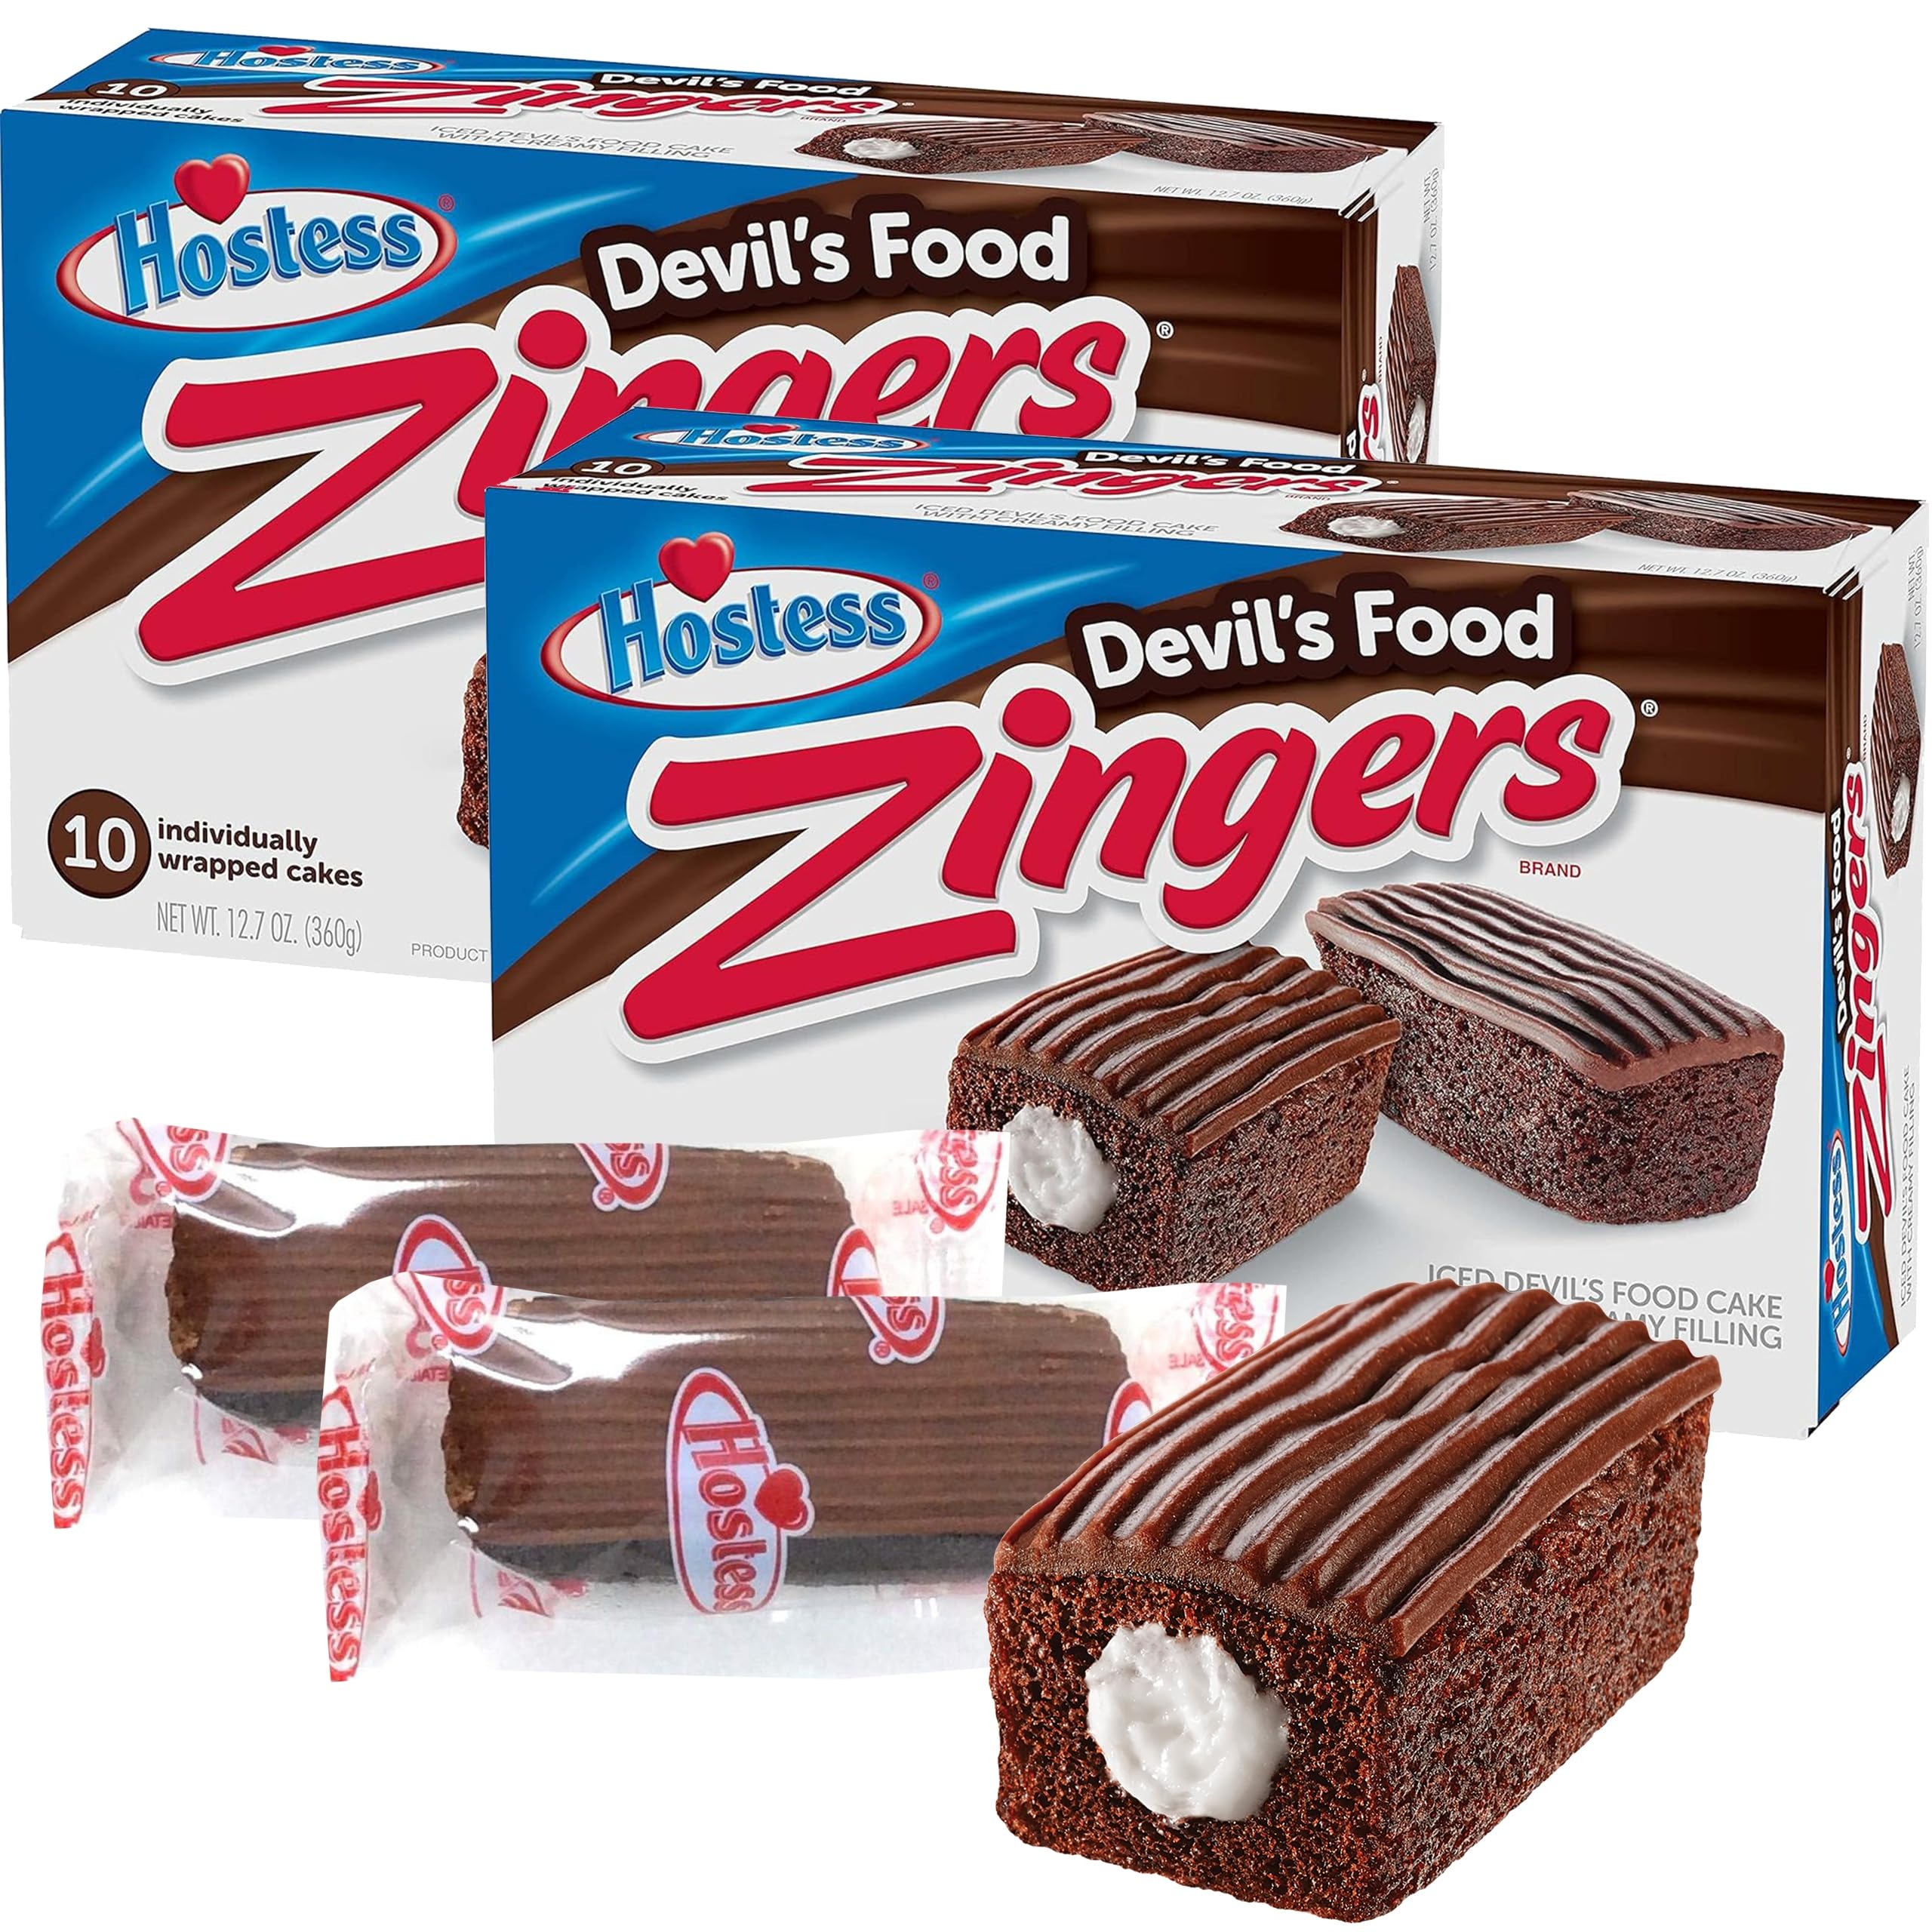
Item Name: Hostess Cakes Zingers Devil's Food Zingers, 10 Piece (Pack of 2)
Bullet Point: LIVE YOUR MOSTESS, and take ZINGERS along for any adventure in your bag or lunchbox.
Product Description: <b>HOSTESS ICED DEVIL’S FOOD ZINGERS</b><br> <br>Get ready to indulge! With two (2) packs of Hostess Iced Devil’s Food Zingers, you’ll have a total of 20 delicious snack cakes to enjoy. Perfect for sharing with friends and family—or keeping all to yourself (we won’t judge!).<br><br> <br><b>Rich, Luscious Chocolate Goodness</b><br> <br>These Zingers are a chocolate lover’s dream. Each cake features a rich Devil’s Food flavor, topped with a sweet icing and filled with a creamy center. Pair them with a cold glass of milk or your favorite drink for the ultimate treat.<br><br> <br><b>Grab-and-Go Convenience</b><br> <br>Life’s busy, but snacks should be easy. Each Zinger is individually wrapped, making them perfect for school lunches, road trips, or an afternoon pick-me-up. Toss one in your bag, and you’re good to go!<br><br> <br><b>Sweet Moments for Any Occasion</b><br> <br>From parties to family movie nights, Hostess Iced Devil’s Food Zingers are always a hit. Whether you’re sharing them with loved ones or enjoying some "me time," these snack cakes bring a little extra sweetness to every moment.<br><br> <br><b>A Quick Fix for Your Sweet Tooth</b><br> <br>Need a fast and tasty treat? These Zingers are the perfect choice. Their combination of soft cake, creamy filling, and rich chocolate flavor satisfies cravings in minutes—because sometimes, you just need a little chocolate happiness.
Value: 25.4
Unit: Ounce

Price: 18.63